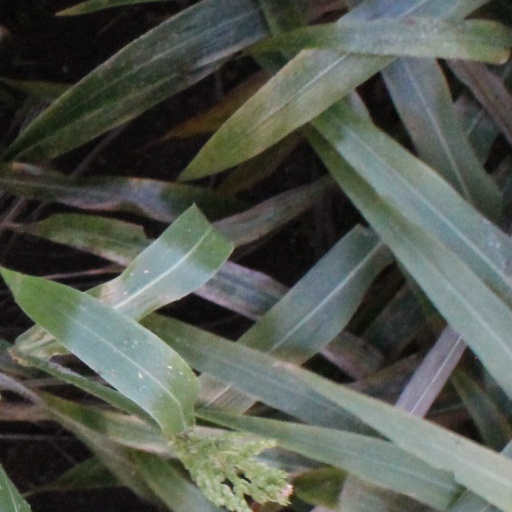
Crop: sorghum